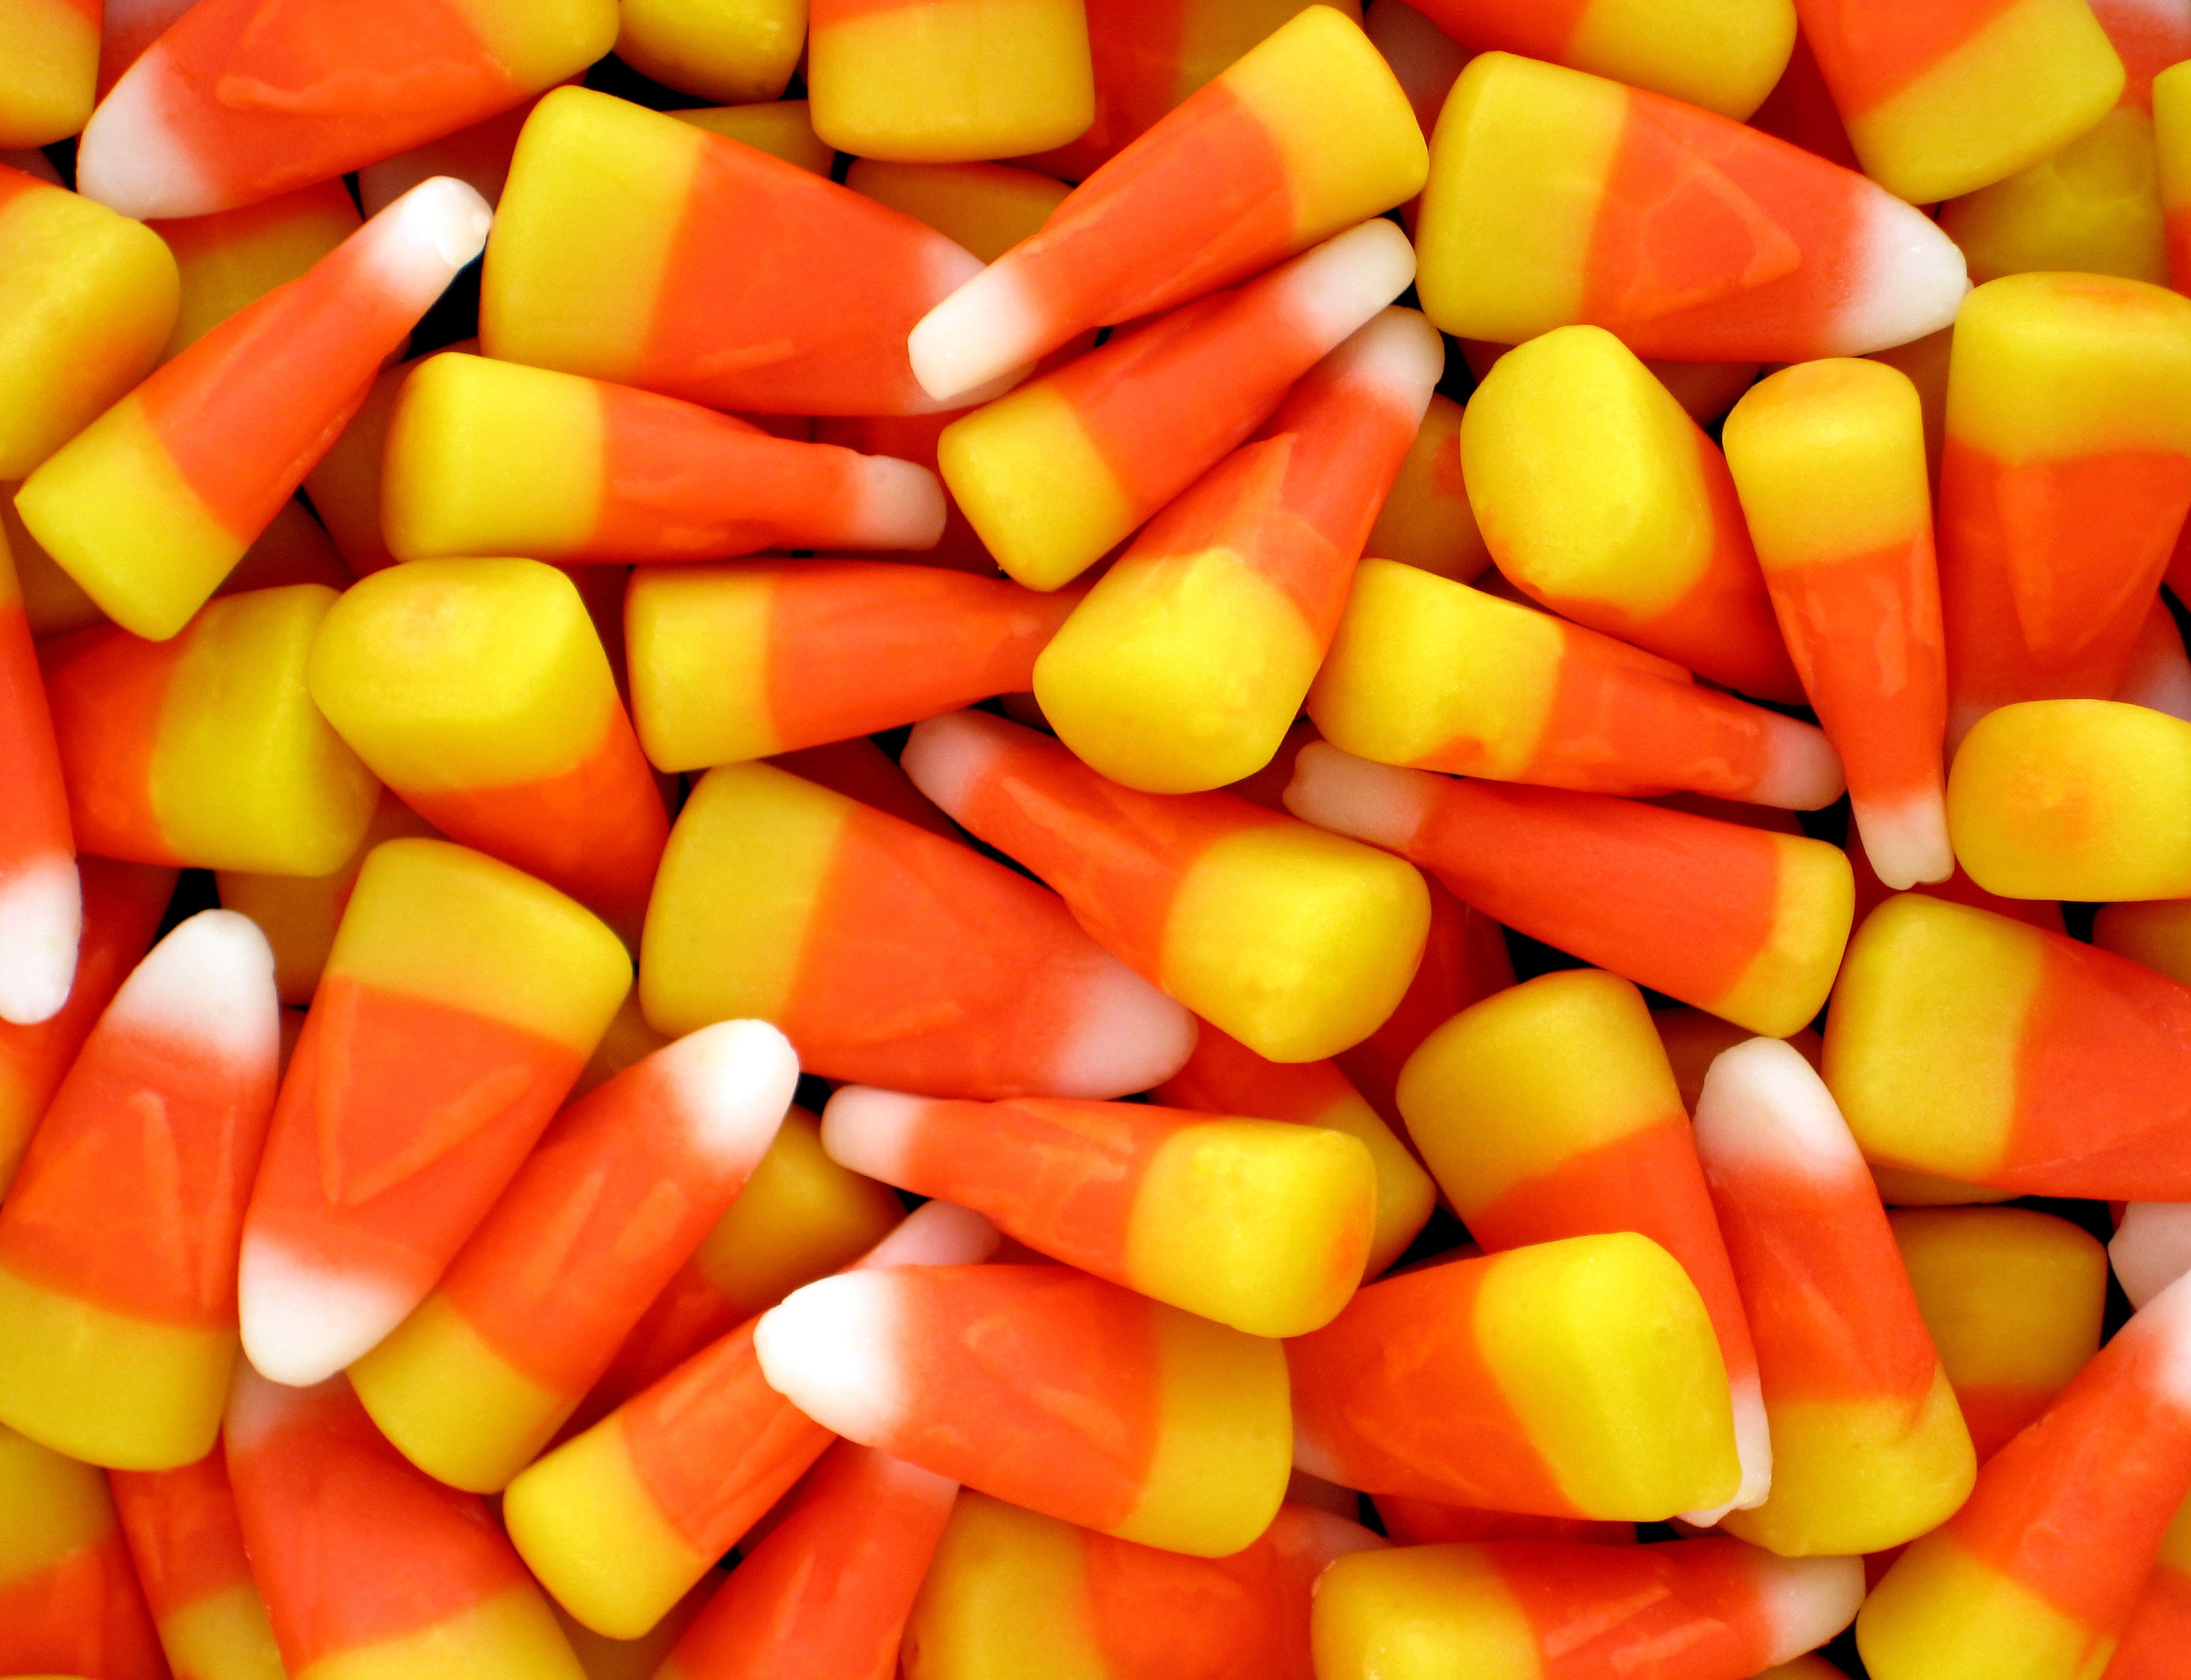
Candy Corn 200g
Price is for 200g of bulk candy
Brand: Koala
Category: Food, Beverages & Tobacco > Food Items > Candy & Chocolate